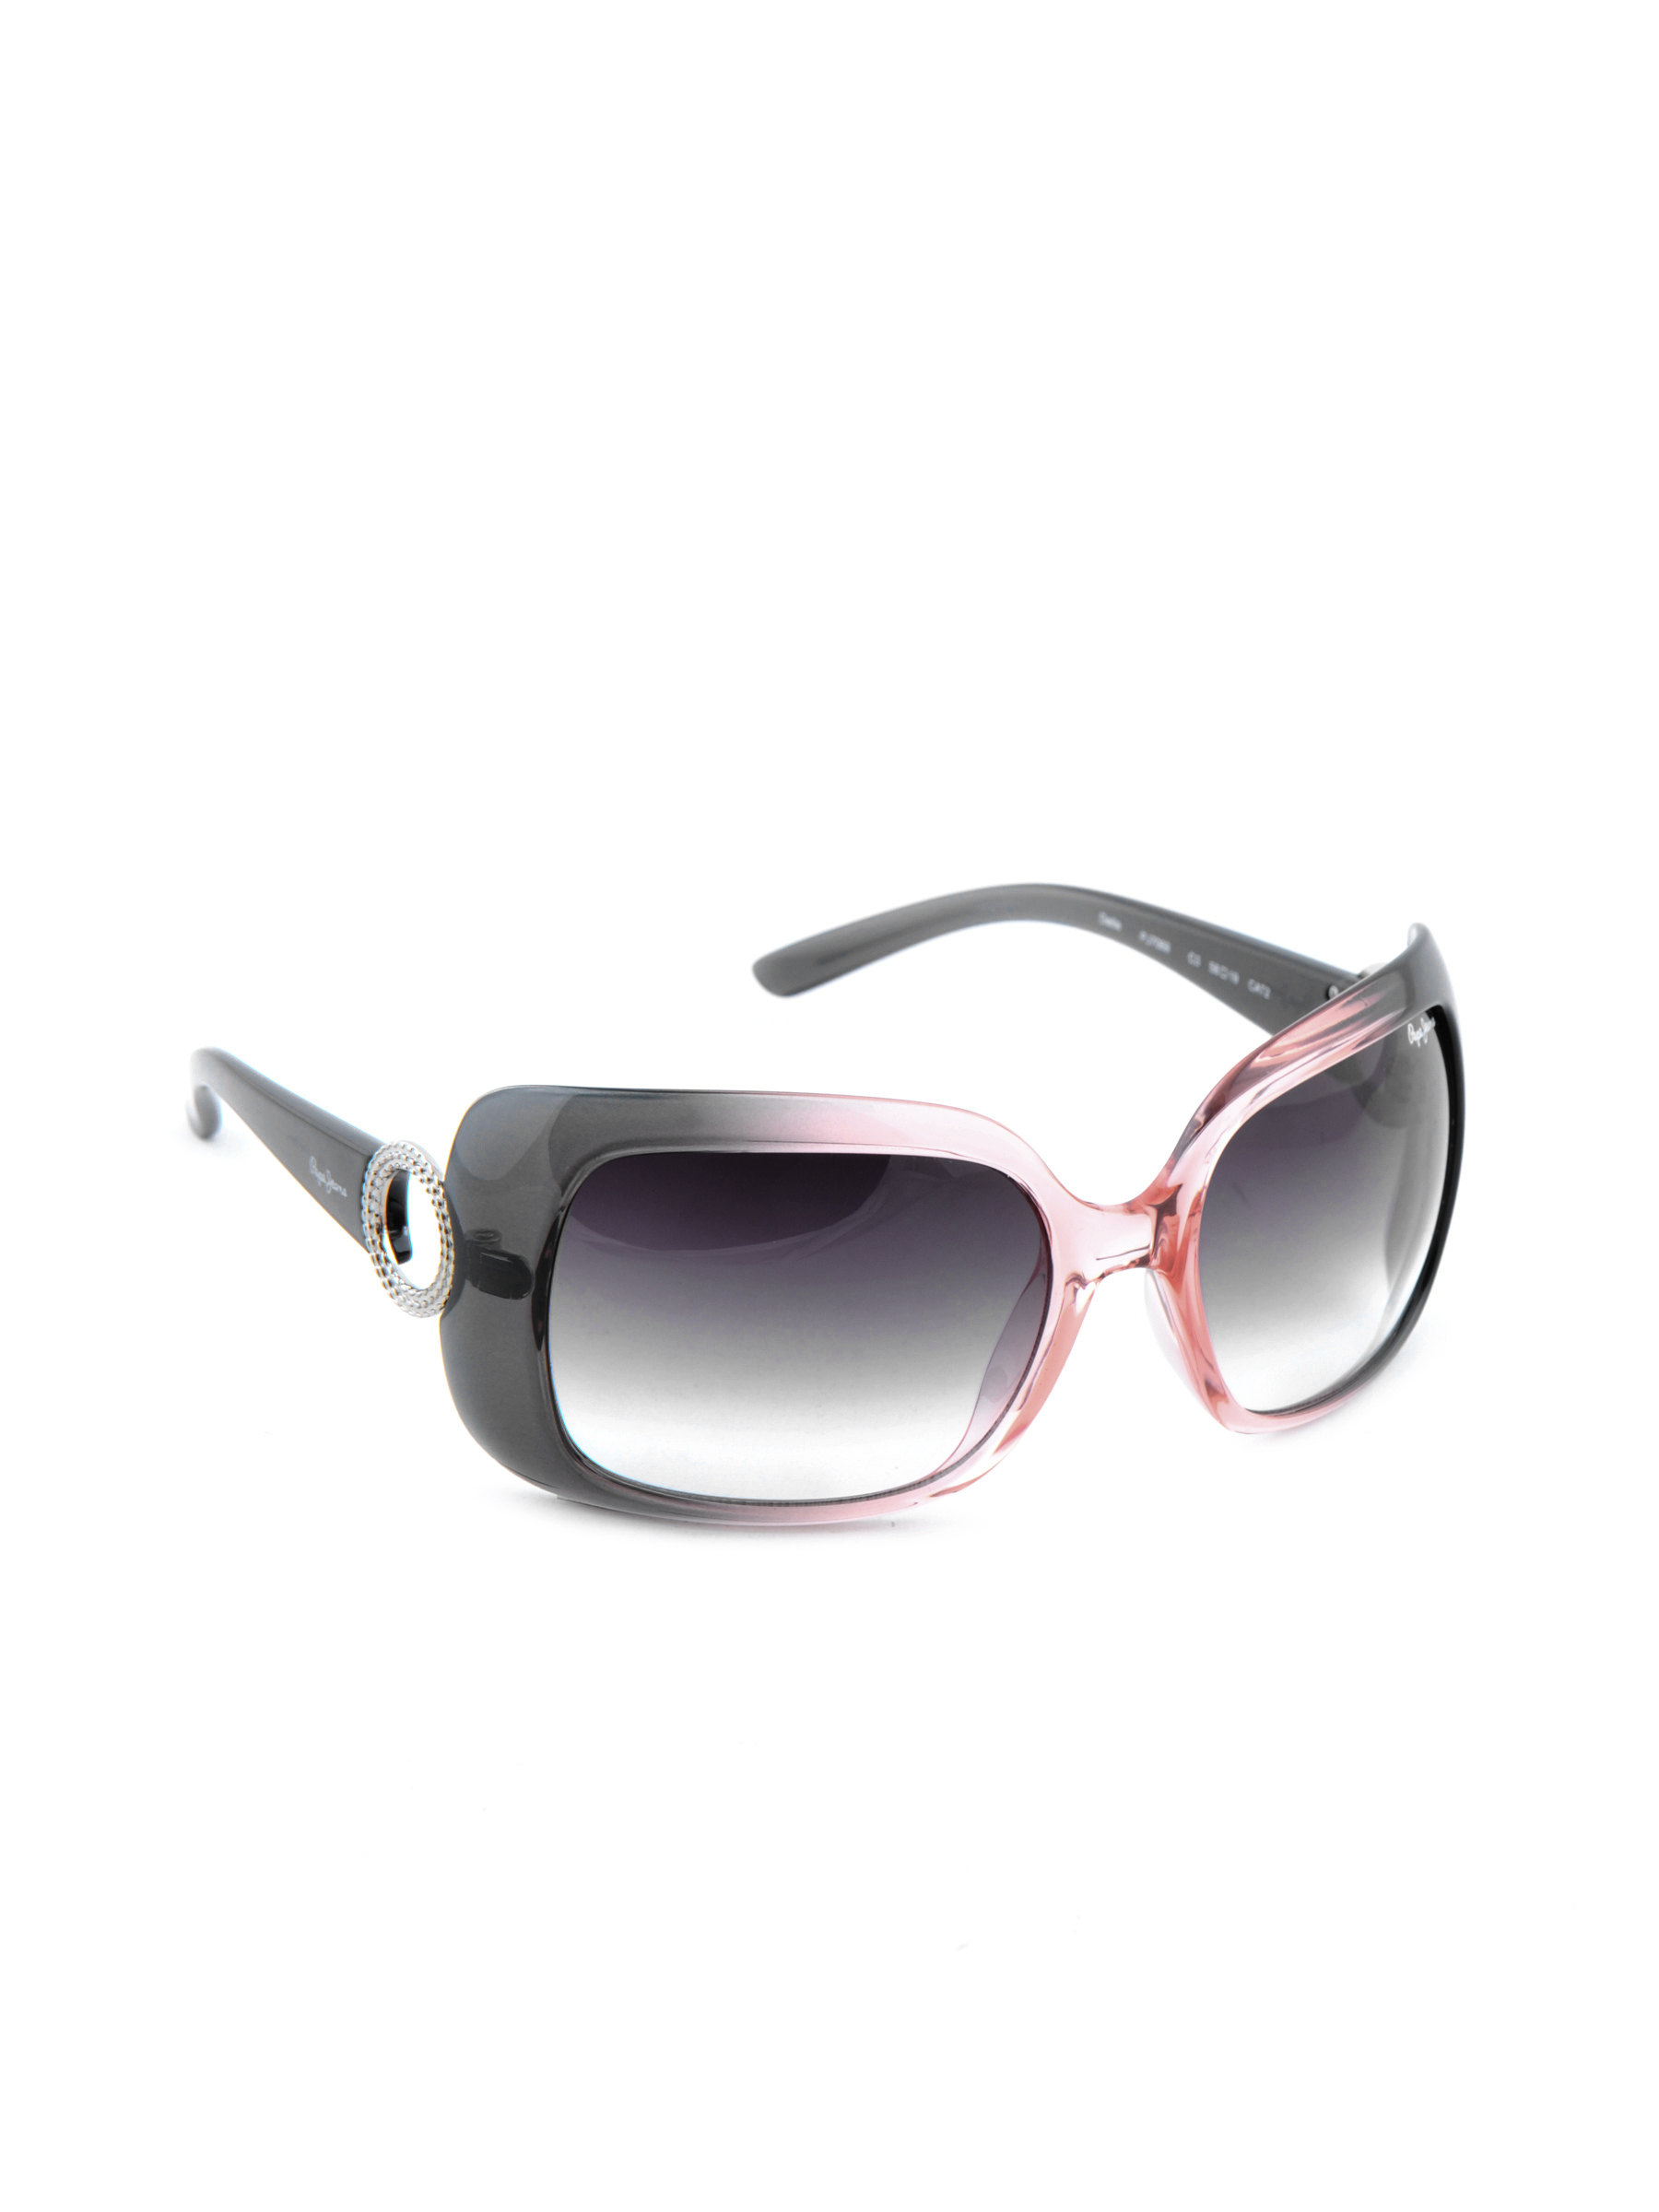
Pepe Jeans Women Casual Sunglasses
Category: Accessories / Eyewear / Sunglasses
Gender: Women
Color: Pink
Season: Winter 2016
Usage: Casual